Bojnice Castle

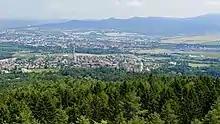
Bojnice Castle, 2019

Bojnice Castle is a medieval castle in Bojnice, Slovakia. It is a Romanesque castle with some original Gothic and Renaissance elements built in the 12th century. Bojnice Castle is one of the most visited castles in Slovakia, receiving hundreds of thousands of visitors every year and also being a popular filming stage for fantasy and fairy-tale movies. It was owned by Hungarian kings and nobleman from the 12th century until the territory became part of Czechoslovakia after the Treaty of Trianon in 1920 and was acquired by a Czech entrepreneur in 1939.